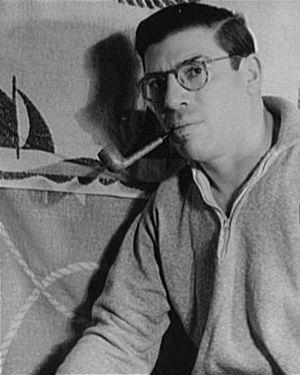
Paul William Gallico, est un écrivain et un journaliste sportif américain. Plusieurs de ses romans ont été adaptés au cinéma.